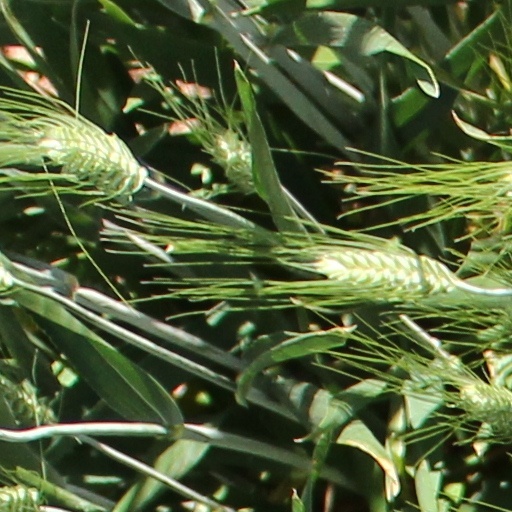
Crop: wheat